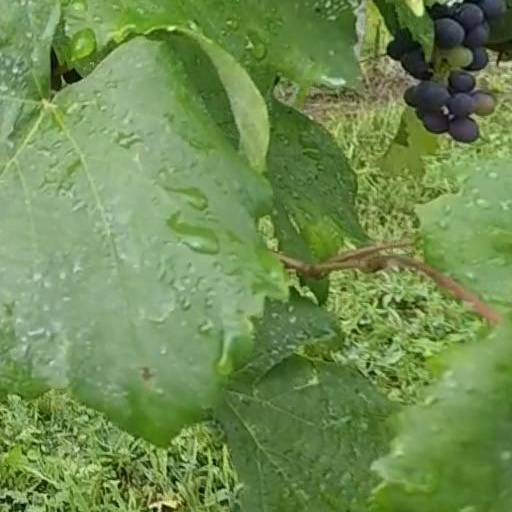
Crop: grape